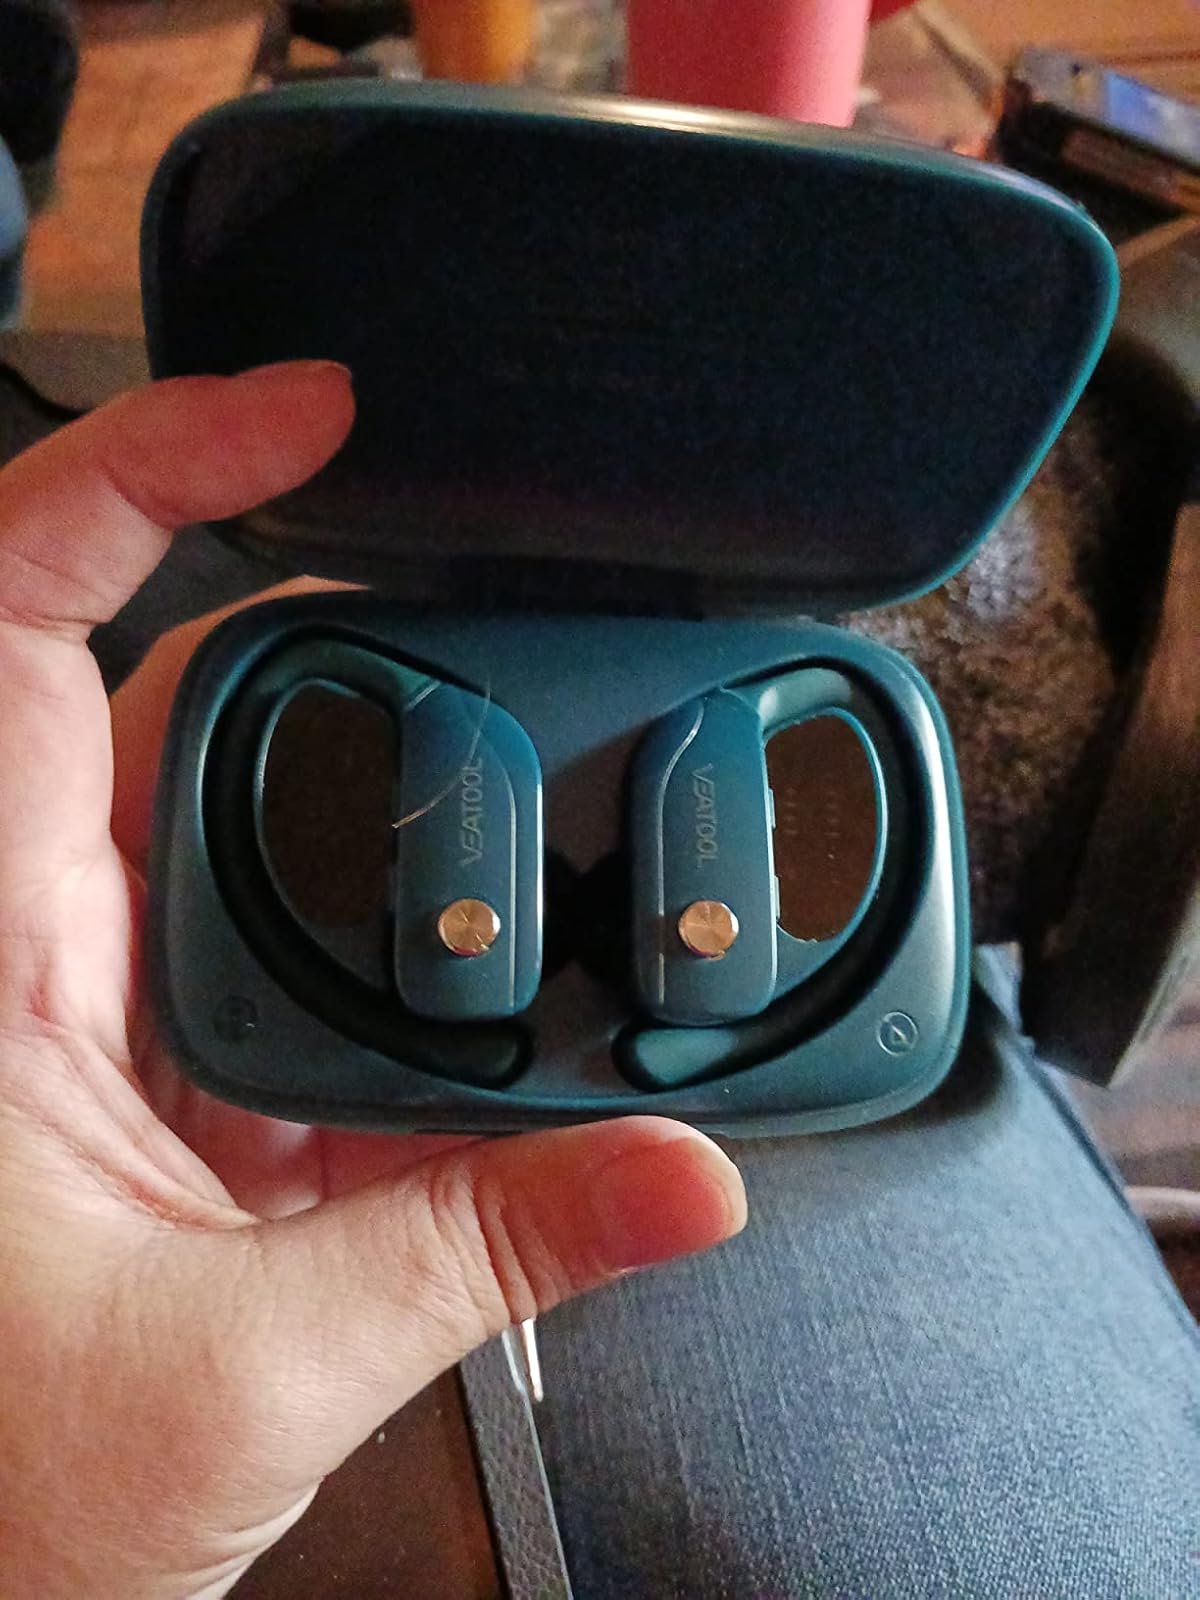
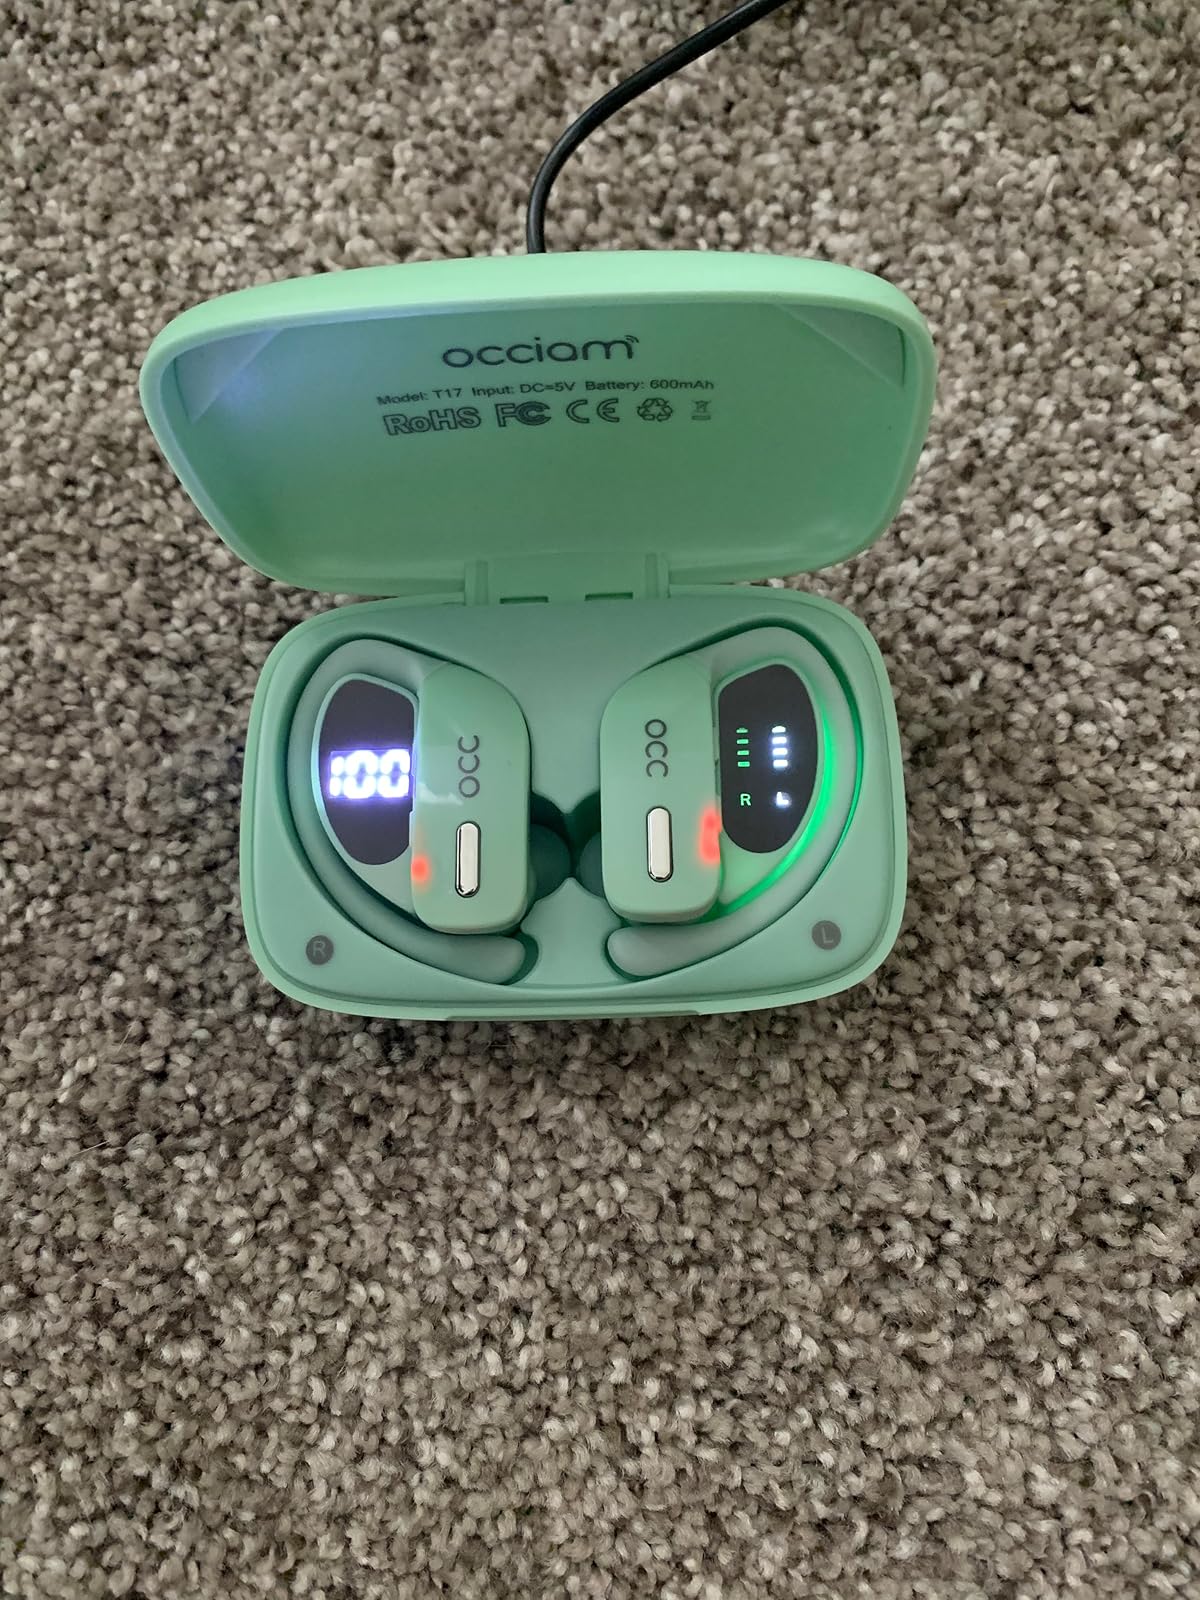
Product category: earbuds
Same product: no